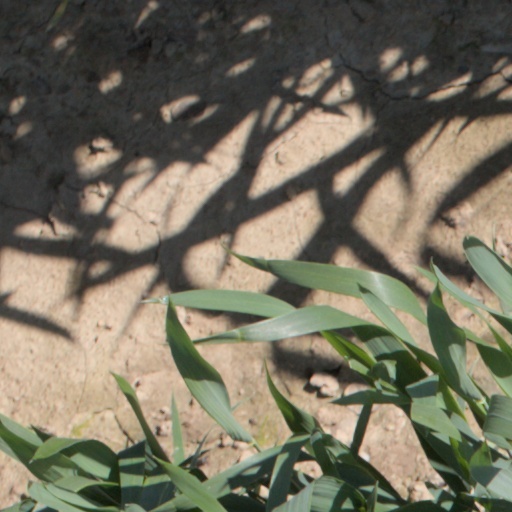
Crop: wheat